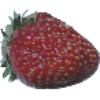
Label: Strawberry Wedge 1